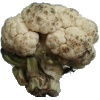
Label: cauliflower